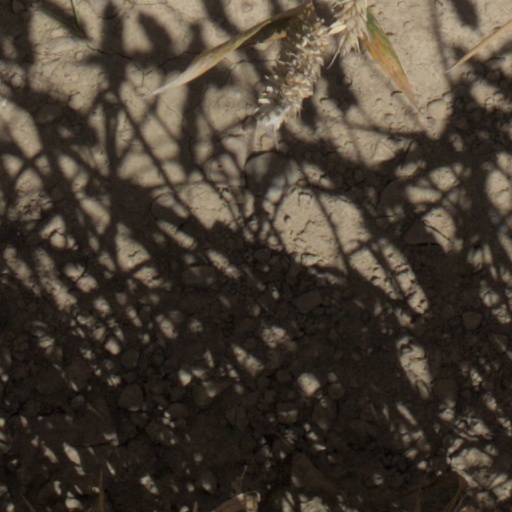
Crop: wheat